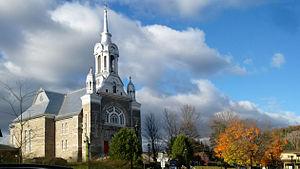
Église du village St-Sauveur, dans les Laurentides.
Saint-Sauveur est une municipalité du Québec, située dans la municipalité régionale de comté des Pays-d'en-Haut dans la région administrative des Laurentides. Saint-Sauveur est située à une soixantaine de kilomètres au nord de Montréal.